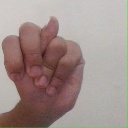
अक्षर: न